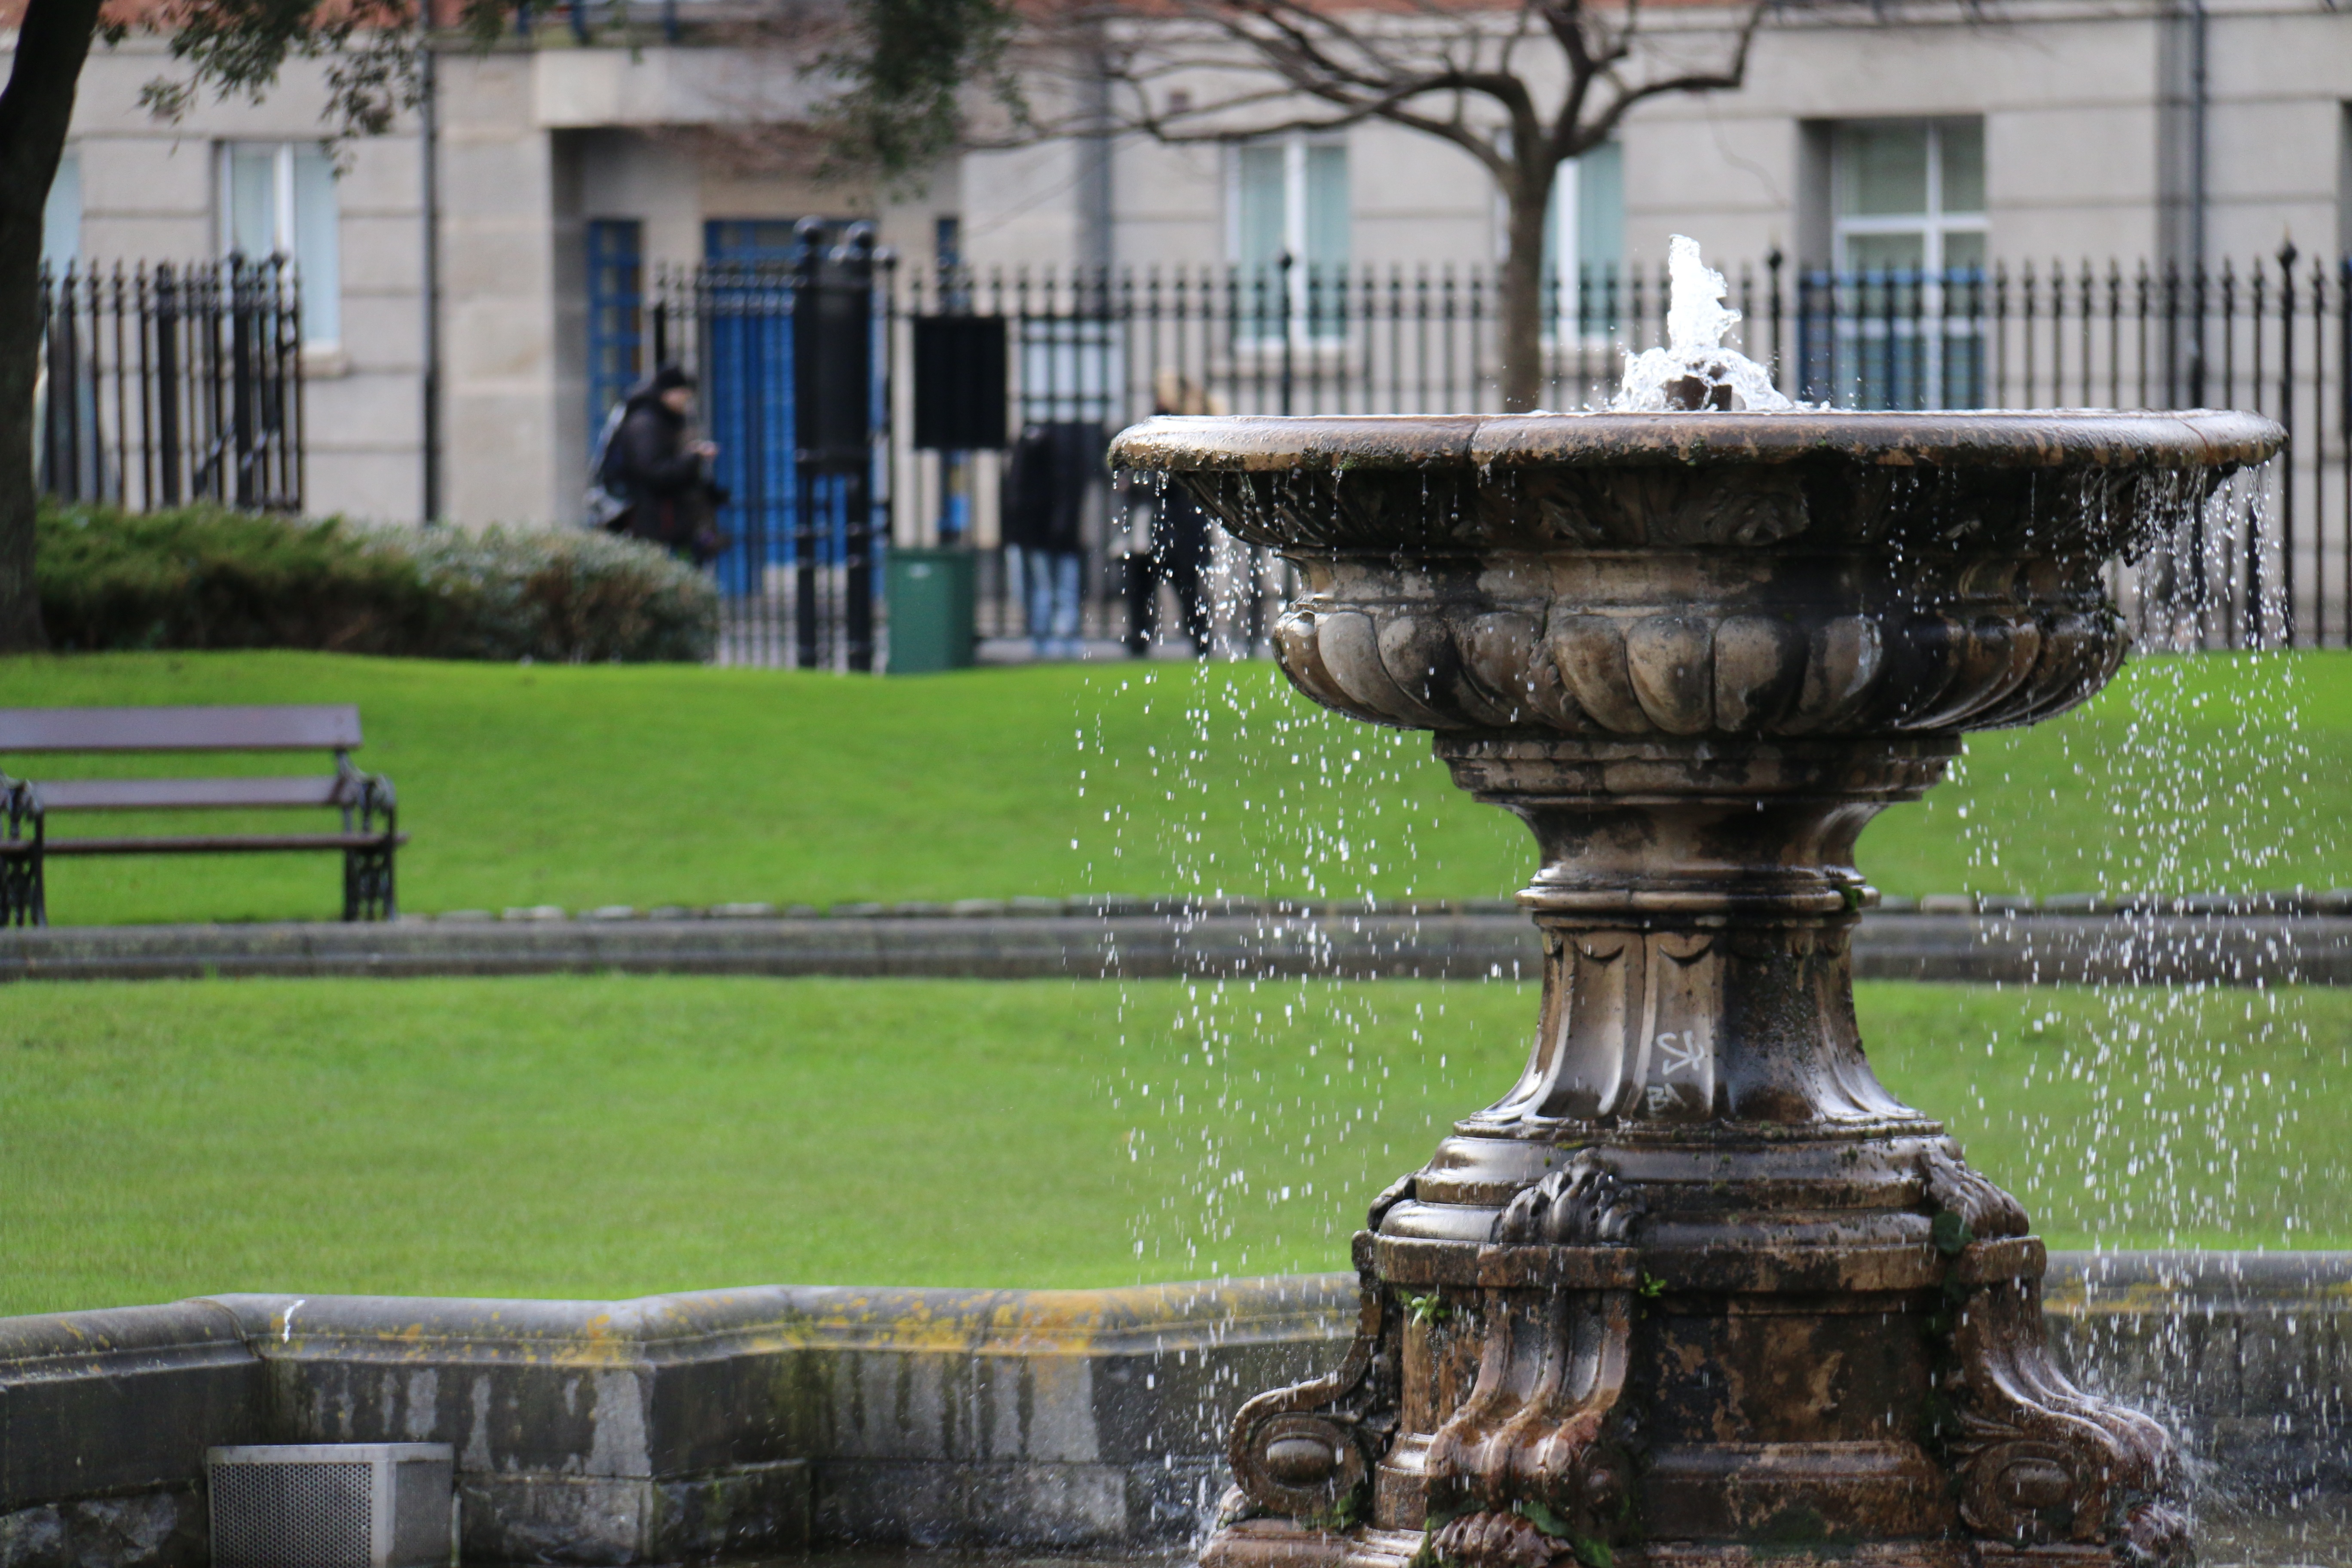
water, nature, grass, structure, lawn, garden, trees, sculpture, source, fountain, water feature